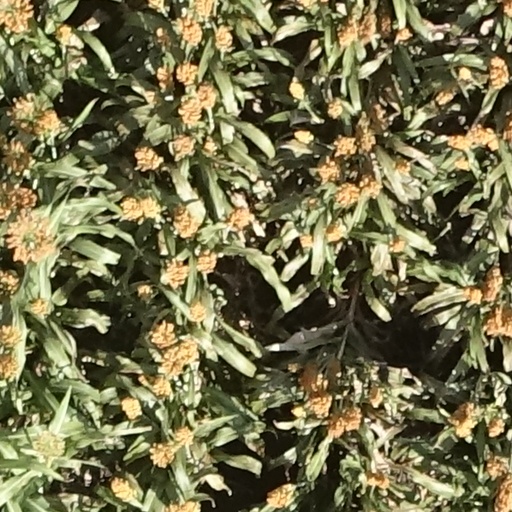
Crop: sorghum